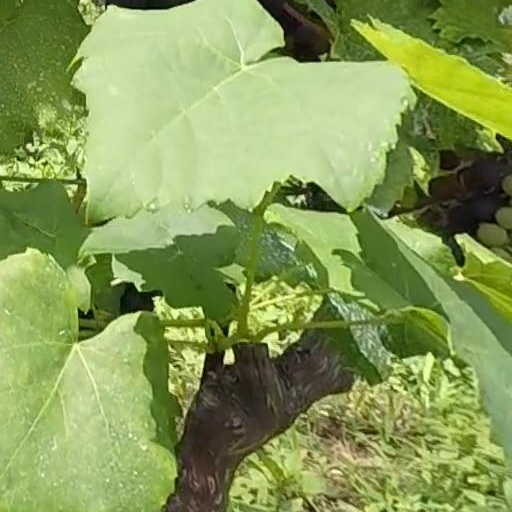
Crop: grape